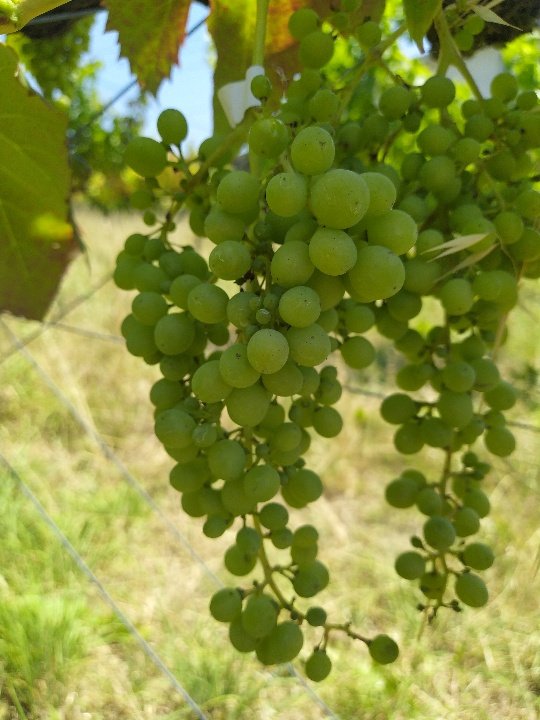
Berries visible: 182
Grape clusters: 1